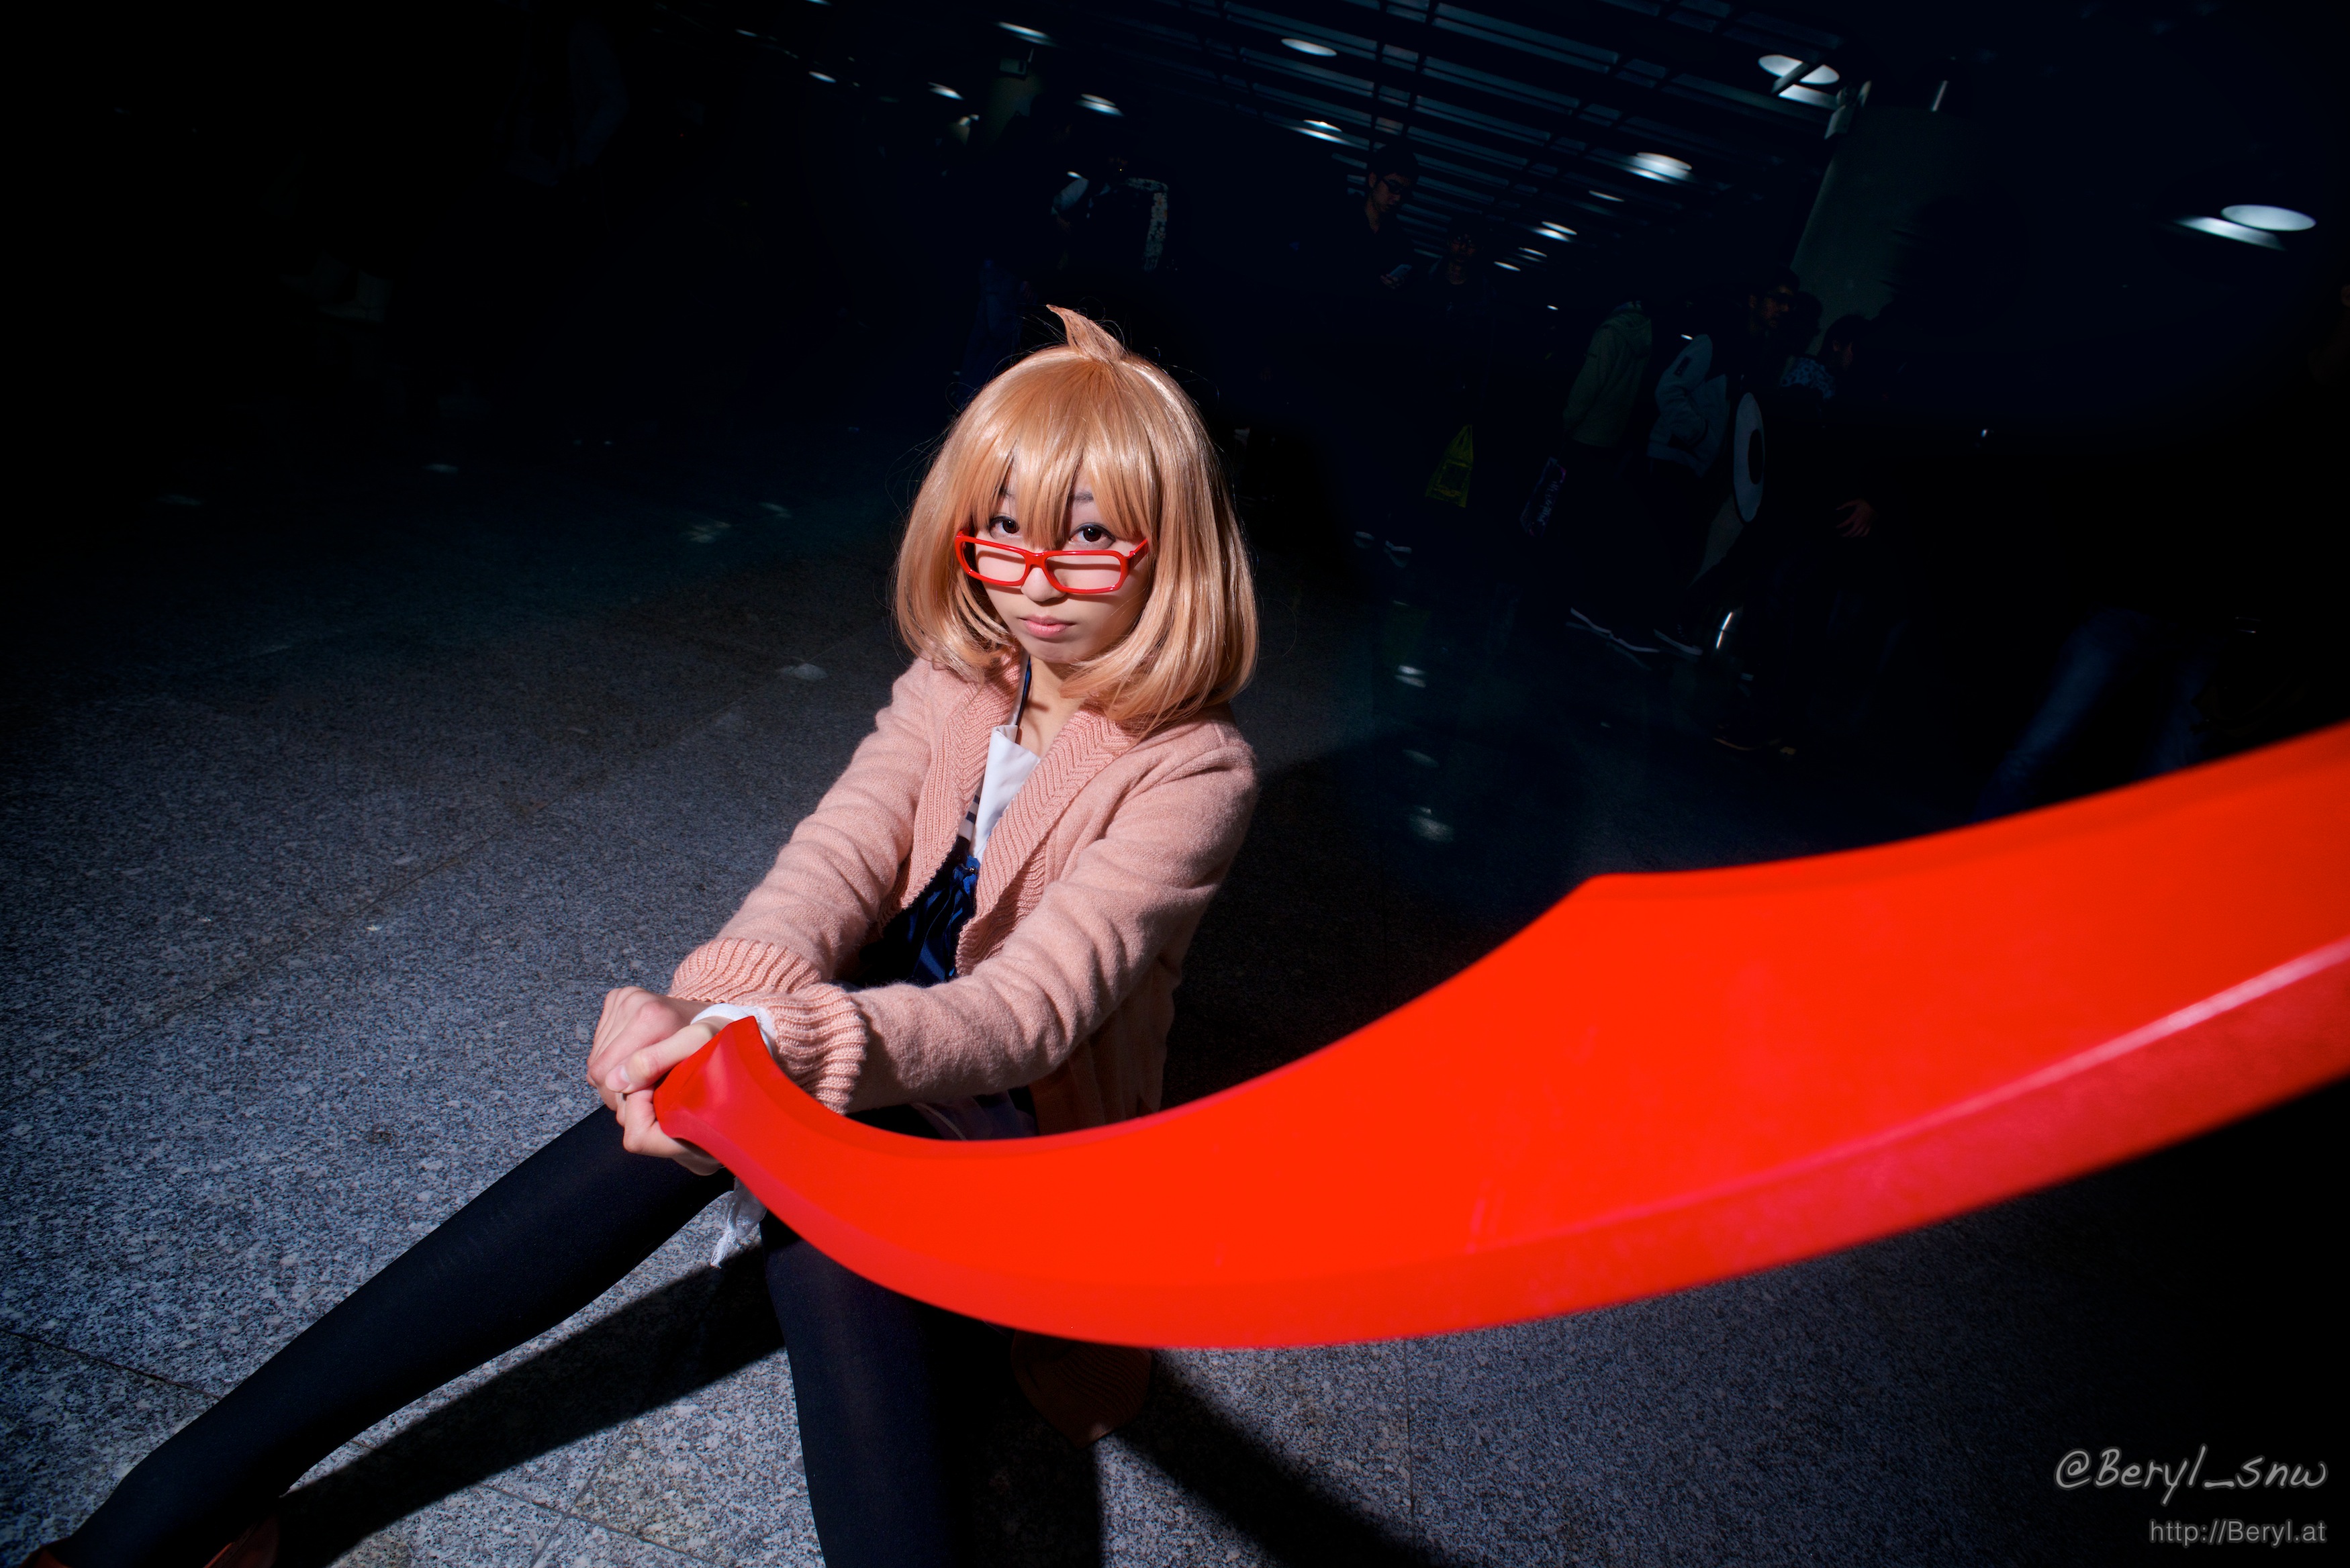
girl, cute, portrait, model, young, chinese, red, nikon, lady, face, cosplay, 2014, girls, cool image, japanese, canton, nikkor, costume, d800e, anime, comic, comiccon, yaca, beyondtheboundary, kuriyamamirai, screenshot, photo shoot